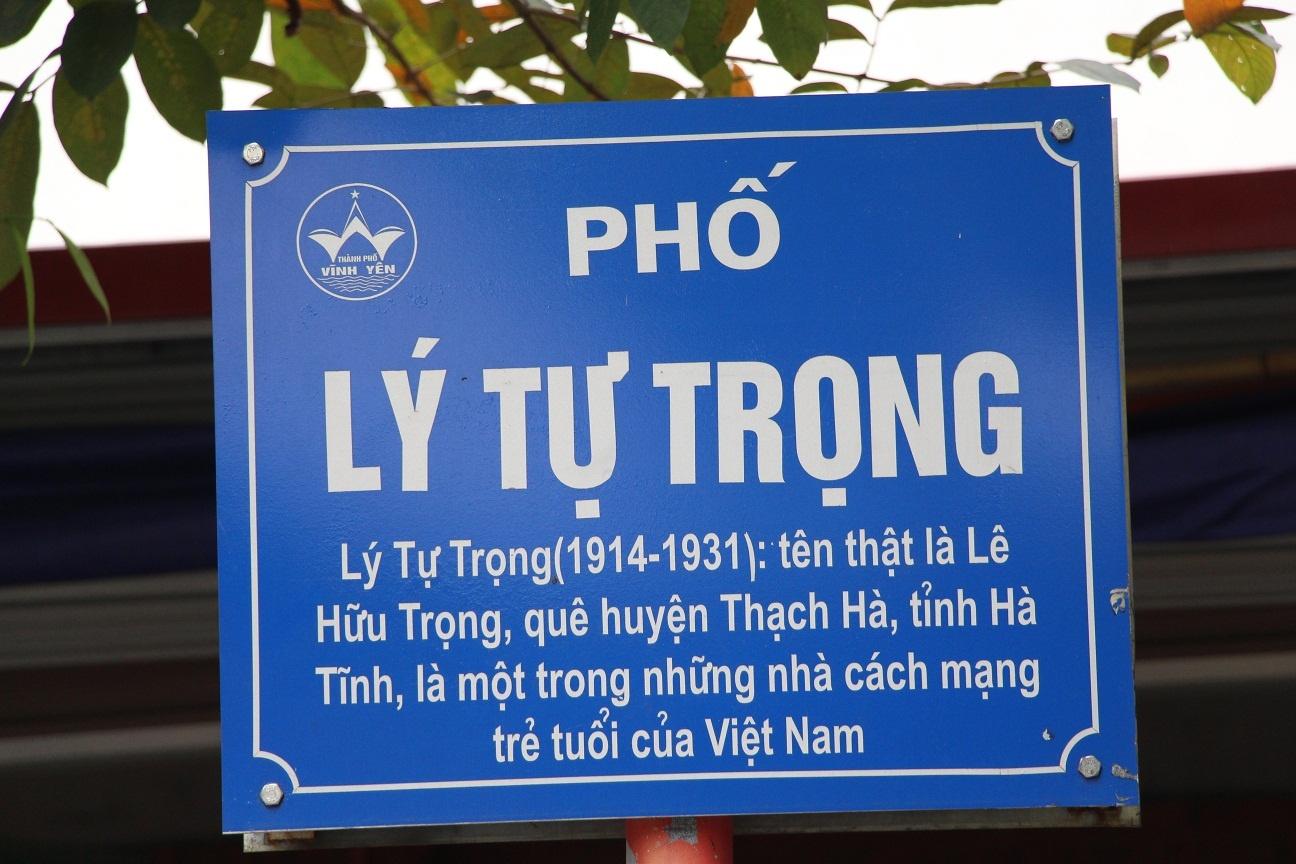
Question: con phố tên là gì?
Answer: phố lý tự trọng